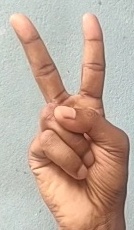
ASL sign: 2